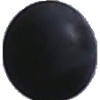
Label: blue_grape